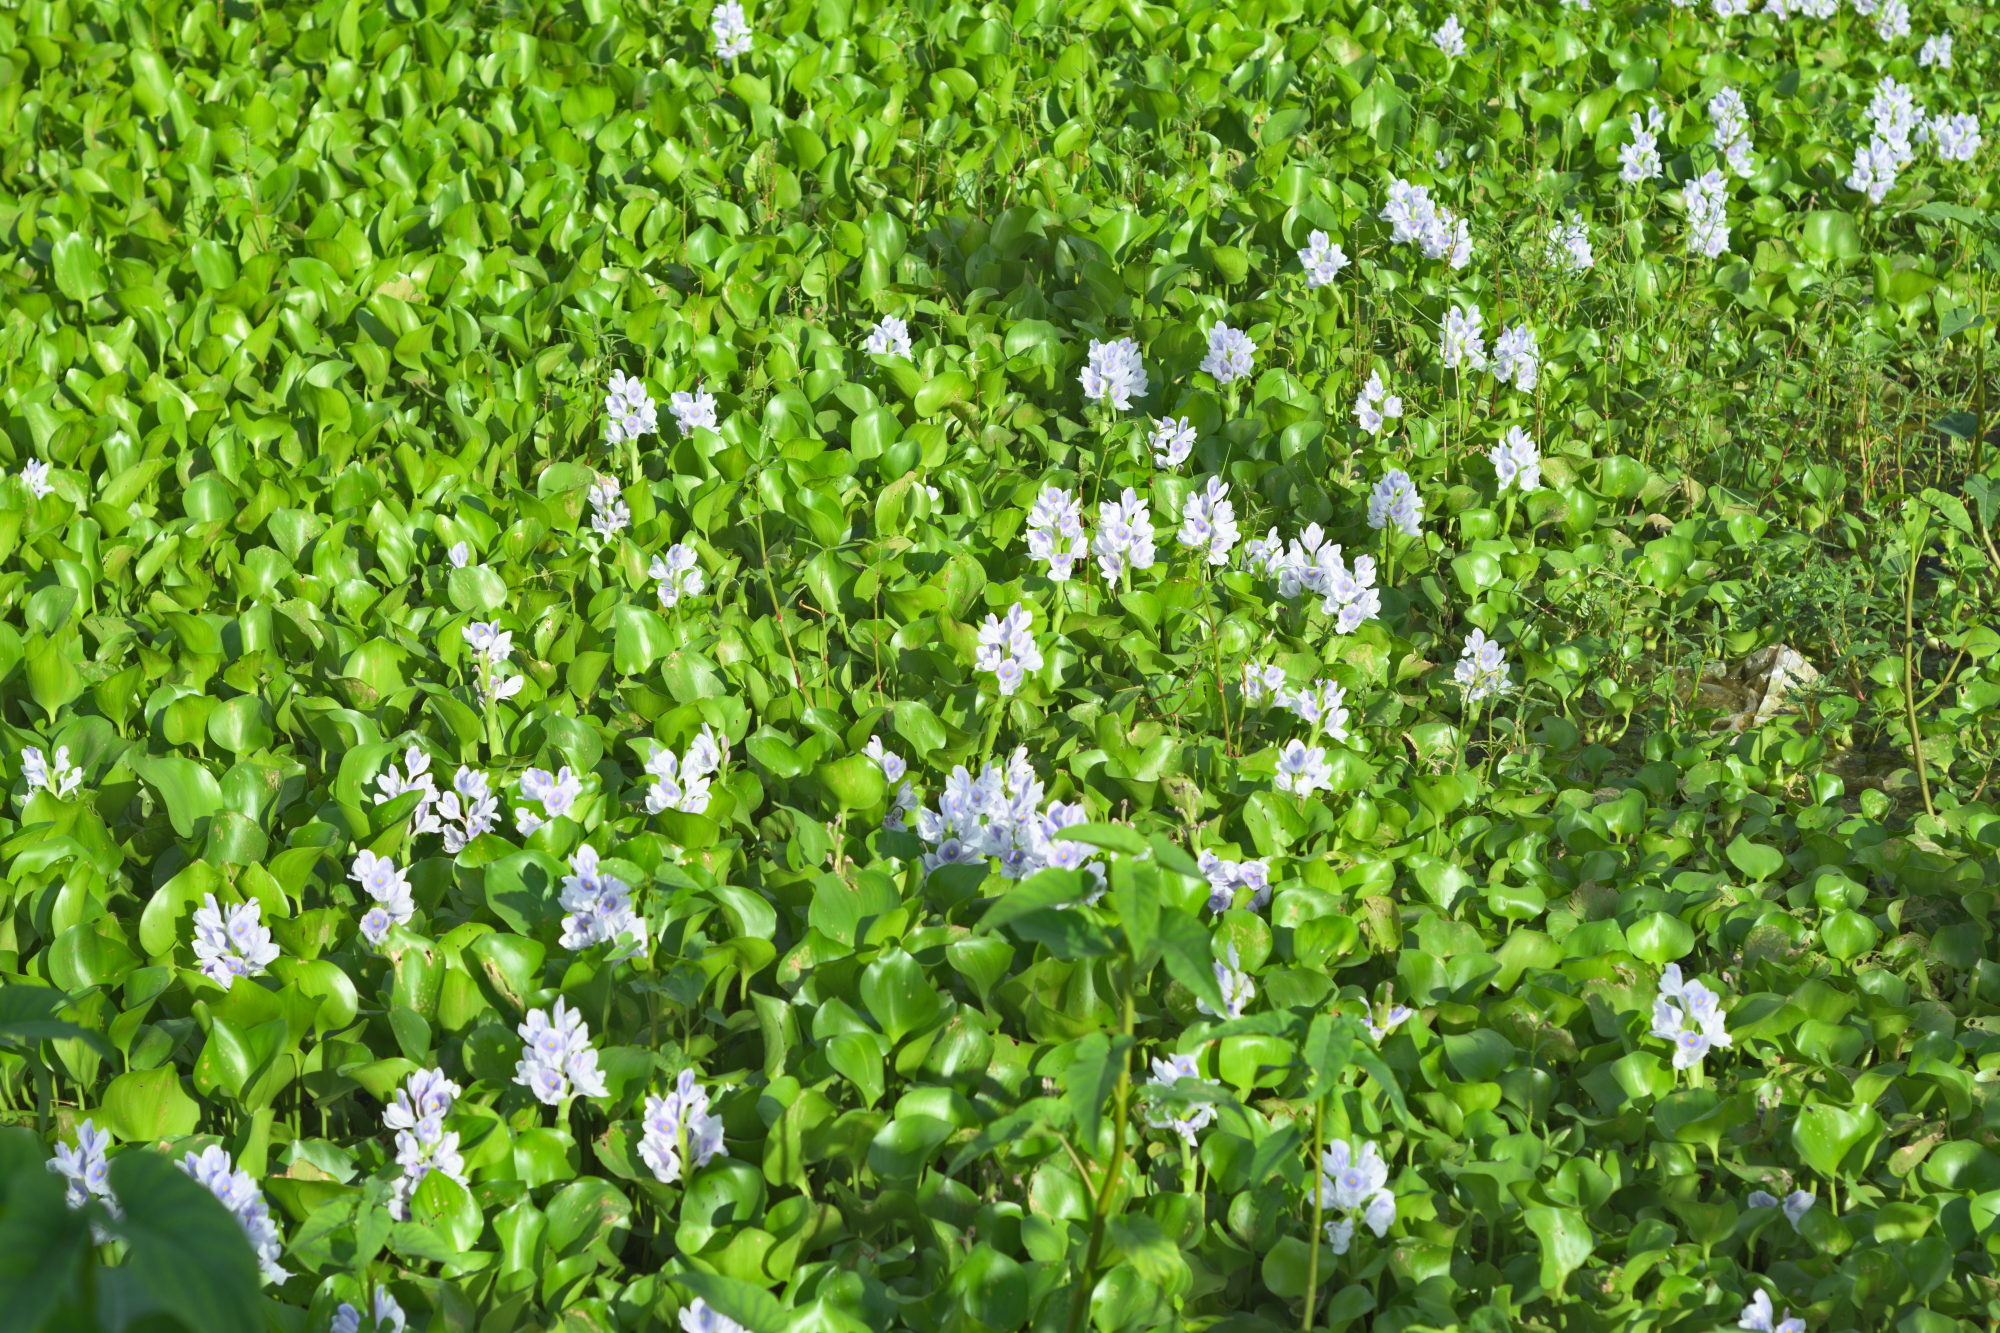
Water Hyacinth - Khurushkul Pond, Bangladesh
Water hyacinth (Eichhornia crassipes) coverage in a freshwater pond near Khurushkul, Cox's Bazar, Bangladesh. Photographed on 9 August 2026 during the monsoon season. Follow-up survey of the pond documented in the June 2026 water lily / water hyacinth dataset.
Location: Khurushkul, Cox's Bazar, Chattogram, Bangladesh
Keywords: water hyacinth, Eichhornia crassipes, invasive aquatic plant, pond, freshwater wetland, monsoon, Bangladesh, Khurushkul, Cox's Bazar, botanical photography, aquatic vegetation, golamrob